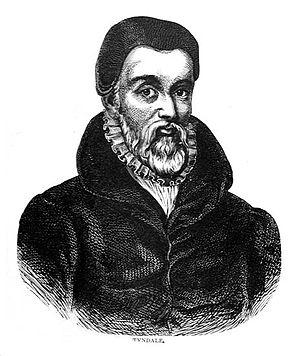
William Tyndale ou Tindale est un protestant anglais connu comme le premier traducteur du Nouveau Testament depuis le texte grec dans une langue moderne. Brillant érudit, il parlait l'hébreu, le grec, le latin, l'espagnol, l'anglais et le français, « si bien que chacune de ces langues aurait pu être sa langue maternelle ». L'influence de sa traduction de la Bible en anglais a été majeure tant sur l'évolution religieuse de l'Angleterre au XVIᵉ siècle que sur celle de la langue anglaise.